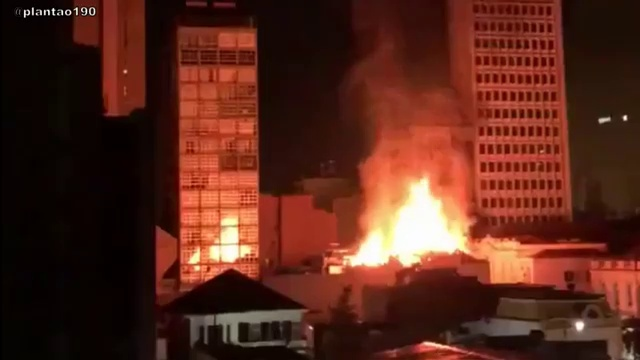
Fire: yes
Smoke: yes